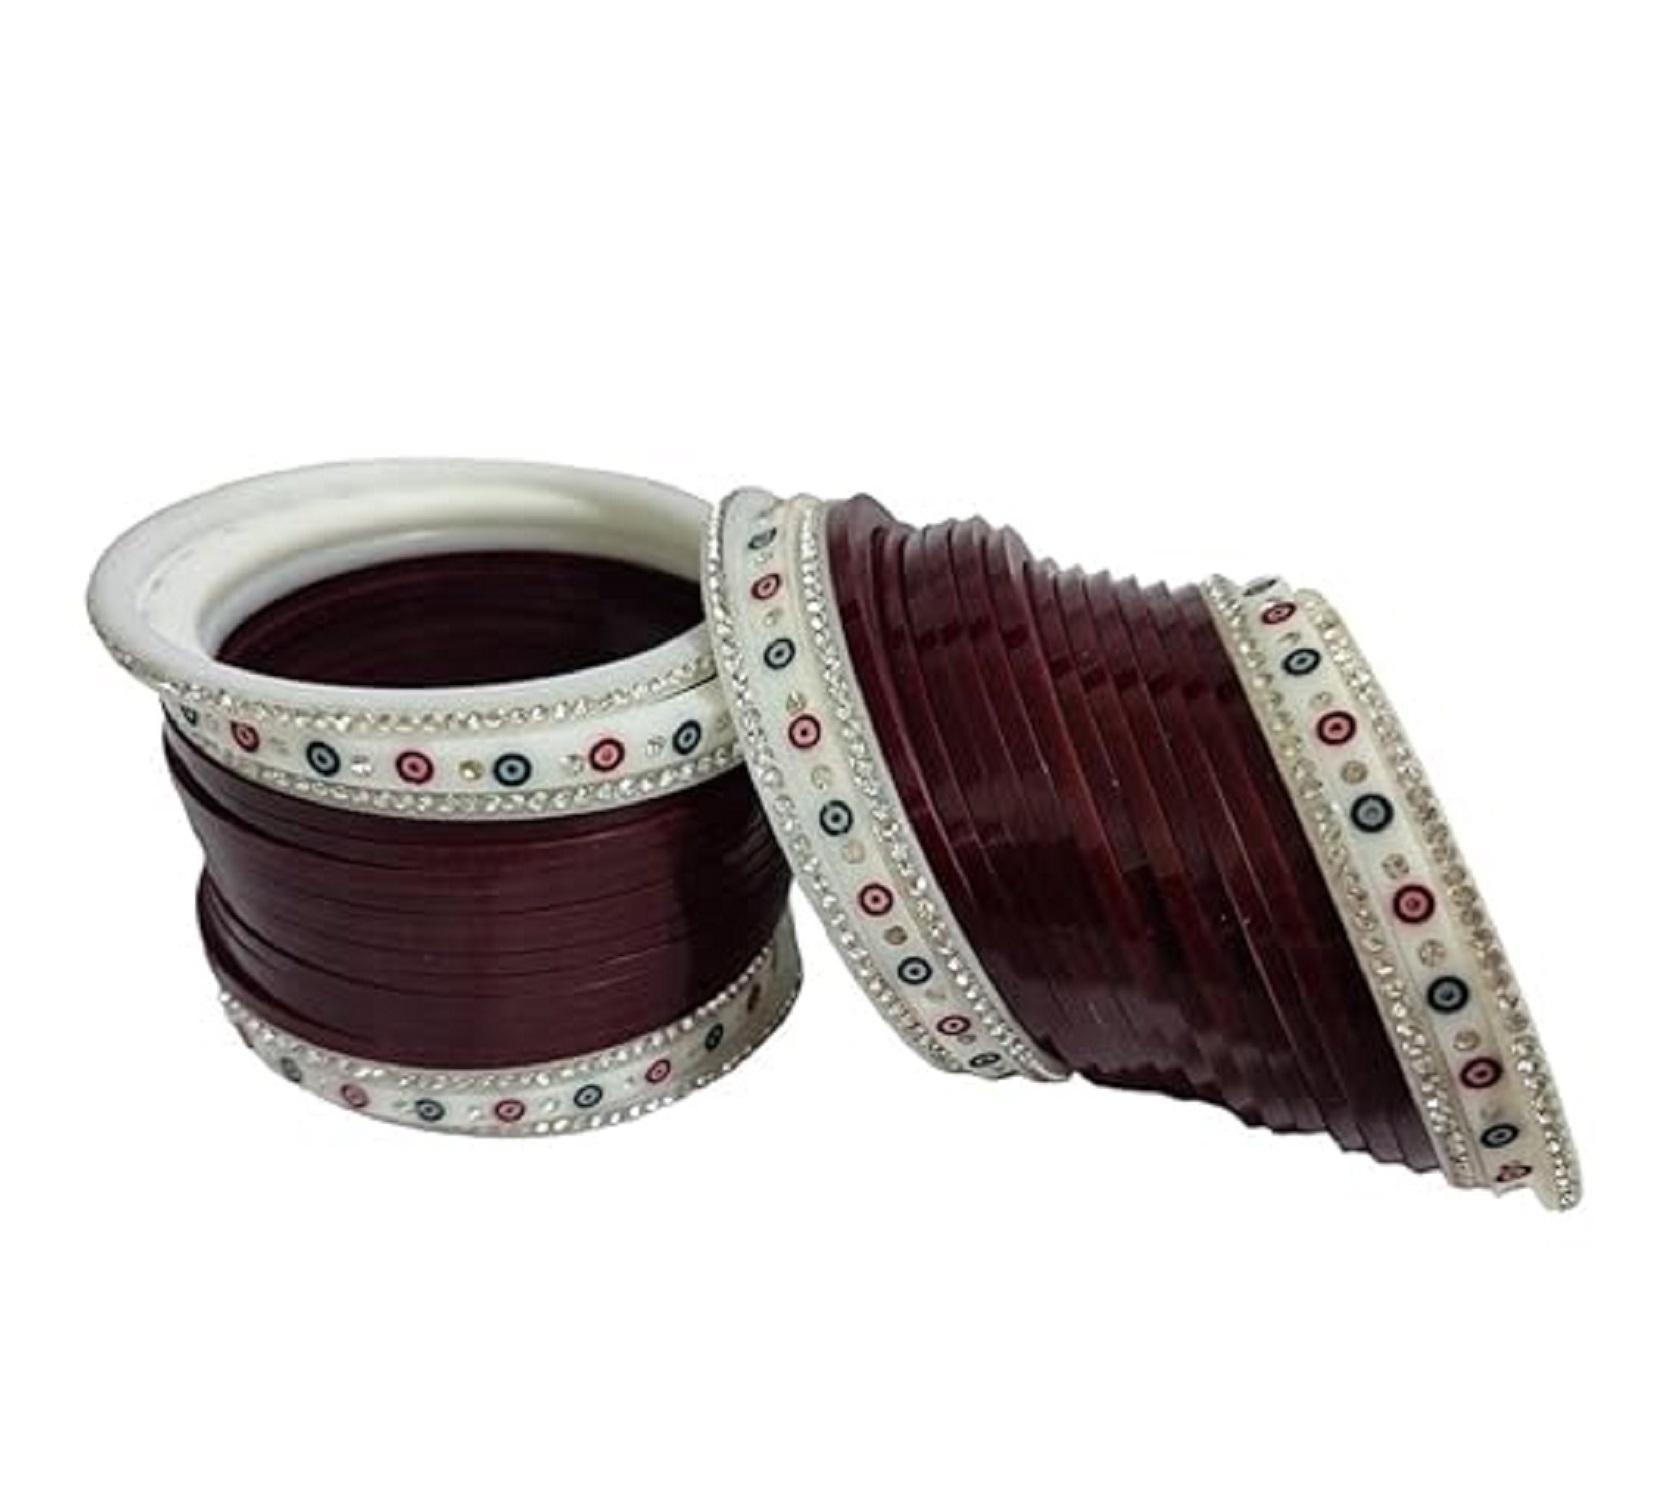
KAMAAKSHI FASHION COLLECTIONS chuda plain Plastic Bangles Set for Women/Girls Plain Bangles for Any Occasion -pack of 39
Type: Bangles
Brand: KAMAAKSHI FASHION COLLECTIONS
Price: Rs. 799
 GRACEFUL & FLAWLESS: Give yourself that beautiful & Fancy & Traditional look with our traditional ethnic jewelry. Versatile design, can be teamed with any ethnic outfit . Boost your style quotient with this beautiful Bridal Chuda . Teamed it with your wedding party dresses & wedding day heels to complete the look. OCCASION: Will add lustre when worn for a wedding day, engagement day, prom party and any special occasion. Perfect & Ideal gift for Loved Ones, Wife, Mother, Sister, Daughter. Excellent Gift For Birthday, Anniversary, Engagement, Valentine, Wedding, Festivals And Celebrations. Women love jewellery specially traditional jewellery adore a women. They wear it on different occasions. They have special importance on ring ceremony, wedding and festive time. Traditional bangles for women will complement any Indian attire. Women love jewellery as it not only enhances their beauty, but also gives them the social confidence. You will feel comfortable while wearing it as it has light weight Usage instruction: Avoid of contact with water and organic chemicals i.e. perfume sprays. Avoid using velvet boxes, and store in air-tight boxes. After use, wipe the jewellery with soft cotton cloth. First wear your makeup, perfume - then wear your jewellery. This will keep your jewellery shining for years.
Features: GRACEFUL & FLAWLESS: Give yourself that beautiful & Fancy & Traditional look with our traditional ethnic jewelry. Versatile design